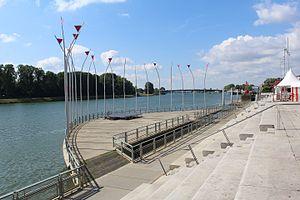
Scène sur l'eau à l'esplanade Lamartine de Mâcon.
Mâcon est une commune française, capitale du Mâconnais, préfecture du département de Saône-et-Loire, dans la région Bourgogne-Franche-Comté.